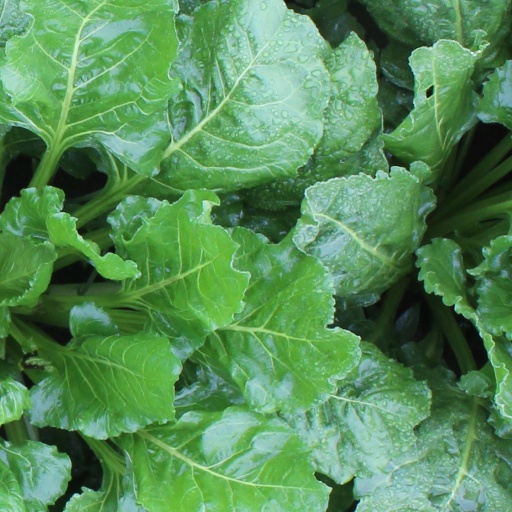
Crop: sugar beet